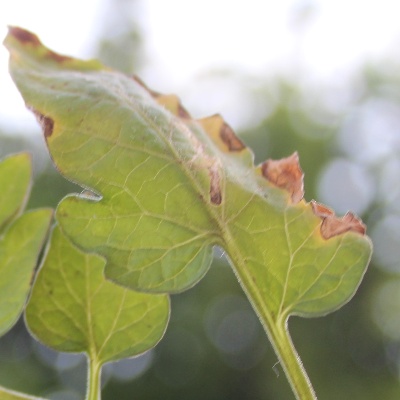
Crop: Tomato
Condition: septoria leaf spot